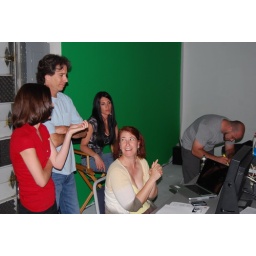
Toyota commercial in studio on blue screen